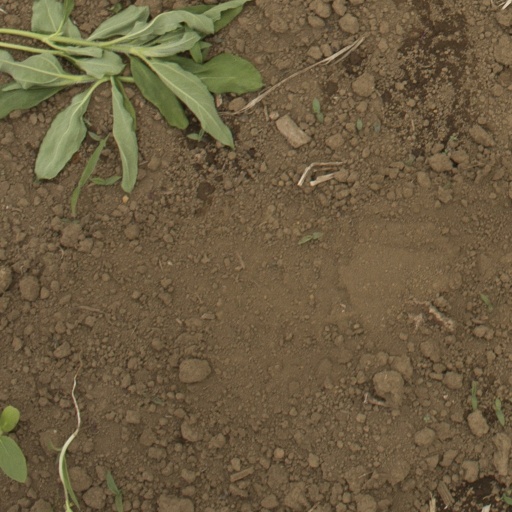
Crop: Jerusalem artichoke